Ferry Street Historic District

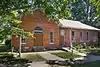
Ferry Street Elementary School, 2017 (now demolished)

The Ferry Street Historic District is a primarily residential historic district located in Niles, Michigan along Ferry Street (and adjacent streets) from Fifth to Ninth. The district was listed on the National Register of Historic Places in 2025.